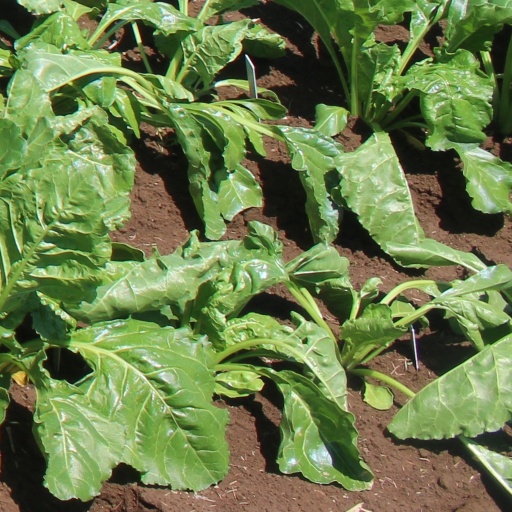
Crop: sugar beet